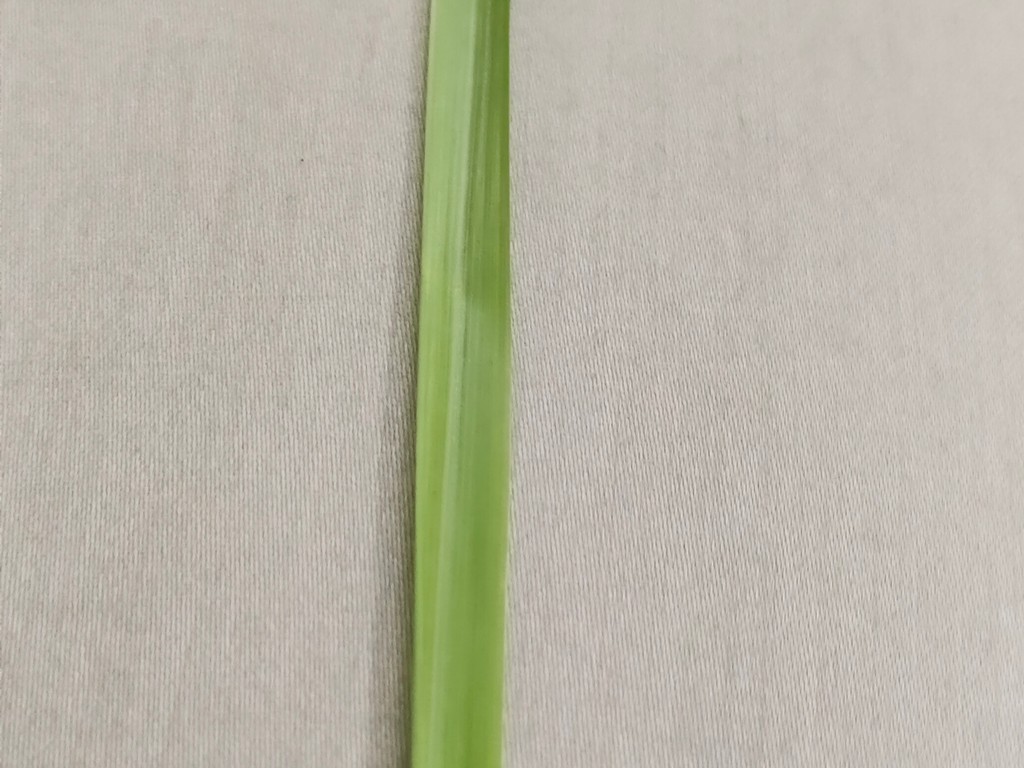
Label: Healthy